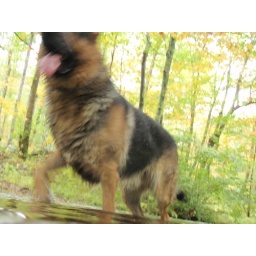
dog in the water